Maurice Ménardeau

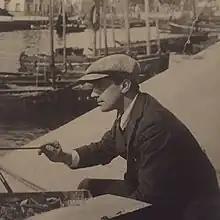

Maurice Ménardeau (6 February 1897 – 11 April 1977) was a French painter. His work was part of the painting event in the art competition at the 1928 Summer Olympics.